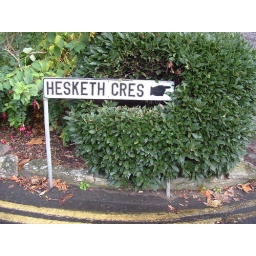
Unusual street name sign in Torquay just off Meadfoot Road